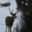
Label: deer